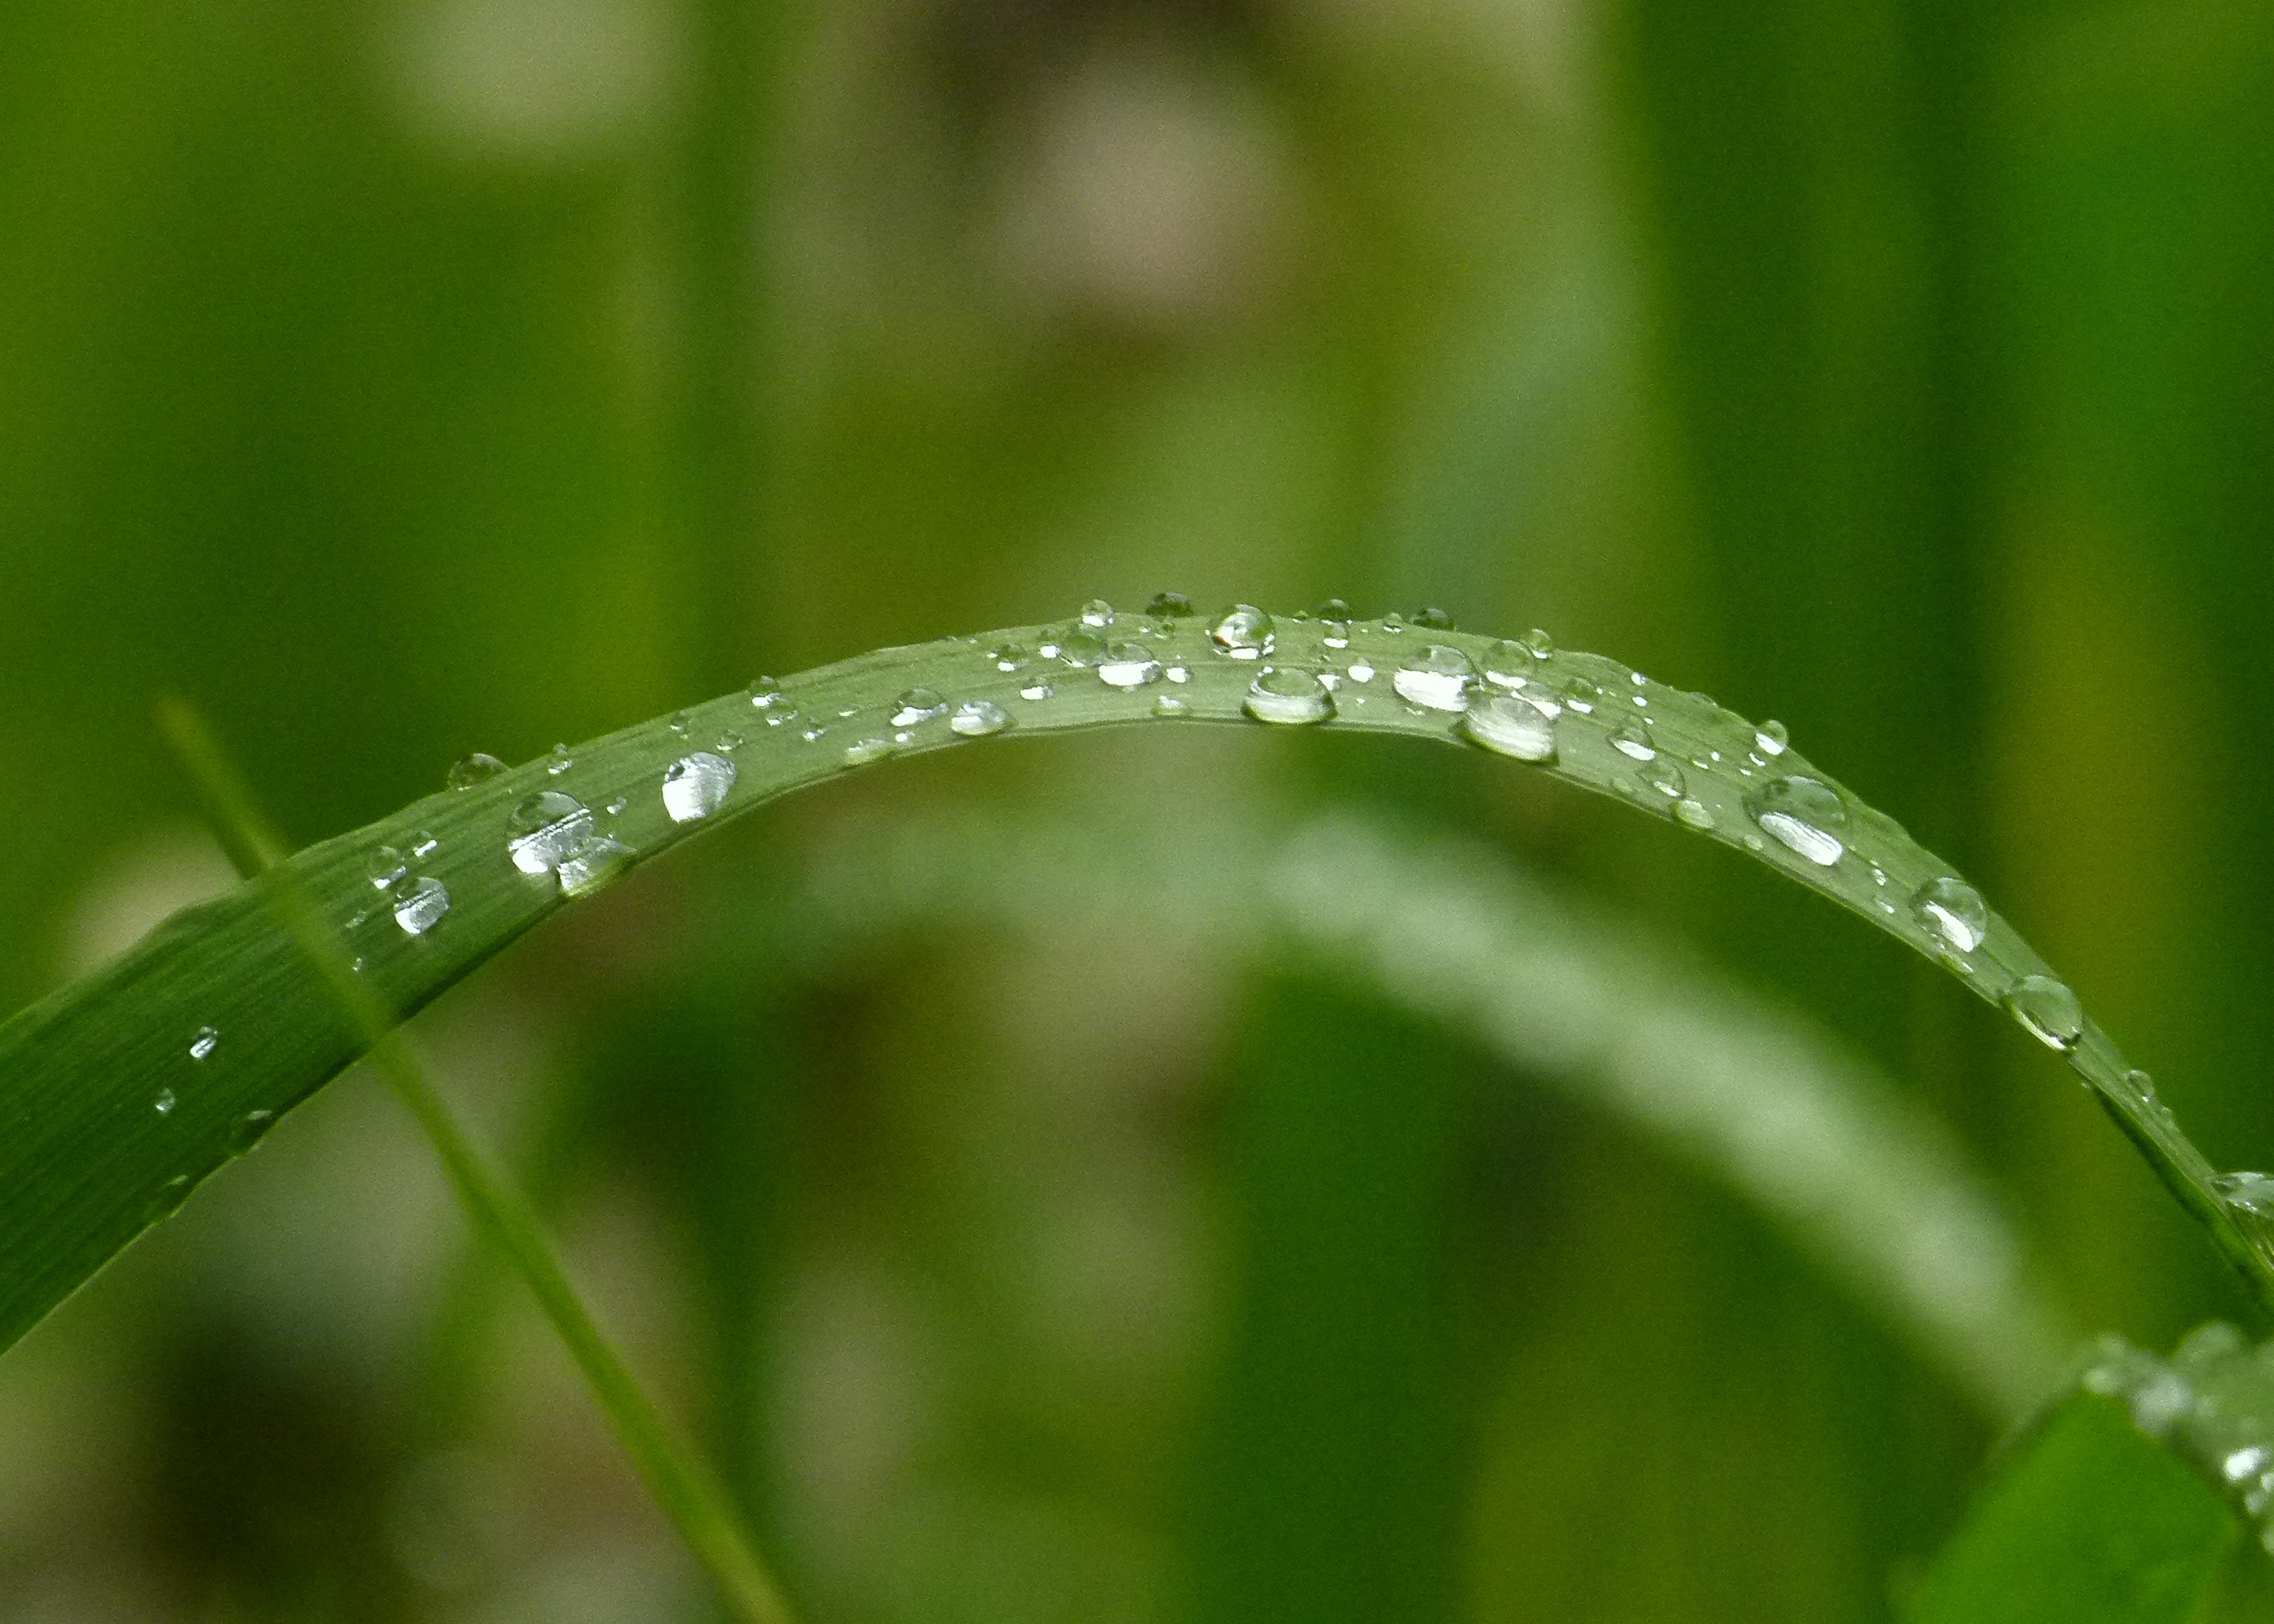
water, nature, grass, drop, dew, plant, lawn, photography, leaf, flower, green, botany, garden, flora, close up, moisture, macro photography, rain drops, drops of rain, grass family, plant stem